São Tomé and Príncipe

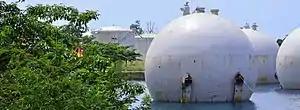
Oil and gas infrastructure in Neves, São Tomé and Príncipe

The country's territory is part of the São Tomé, Príncipe, and Annobón moist lowland forests ecoregion. It had a 2019 Forest Landscape Integrity Index mean score of 6.64/10, ranking it 68th globally out of 172 countries.